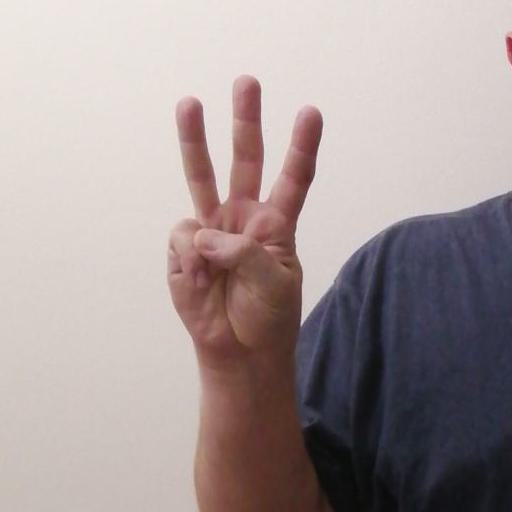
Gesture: three